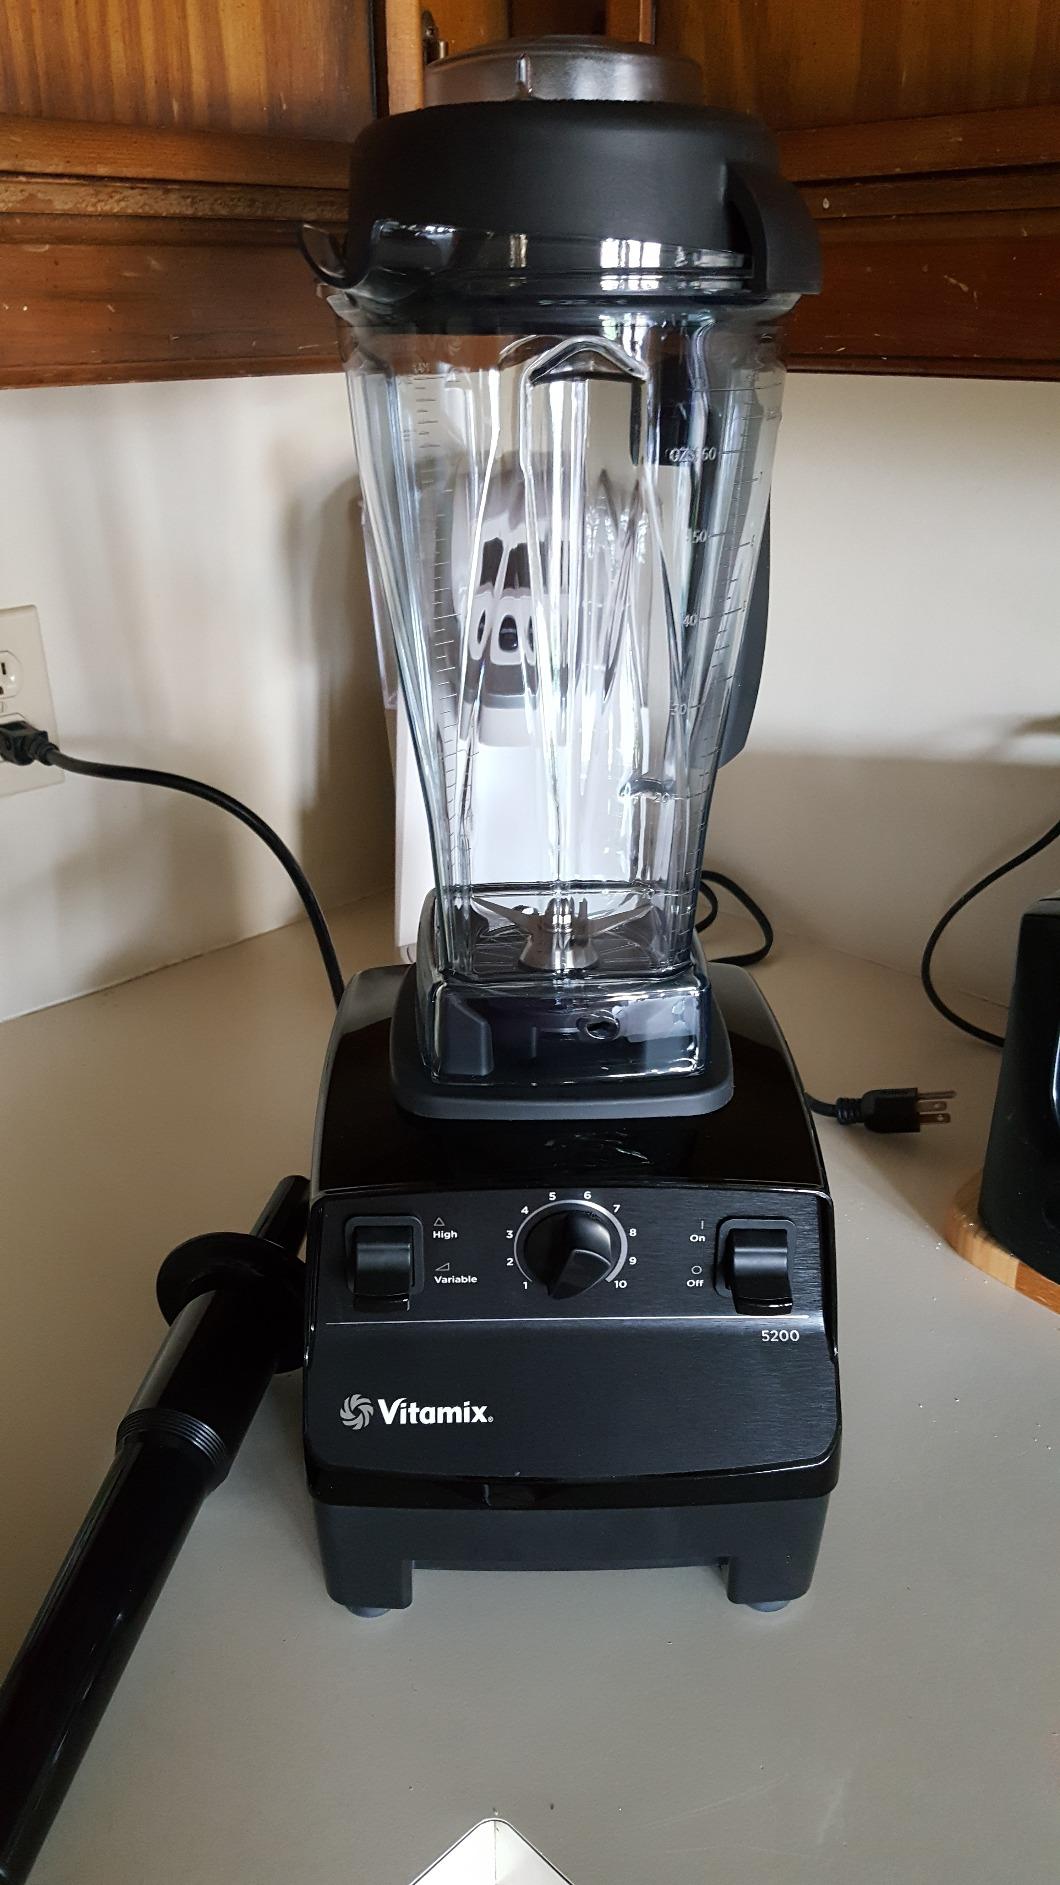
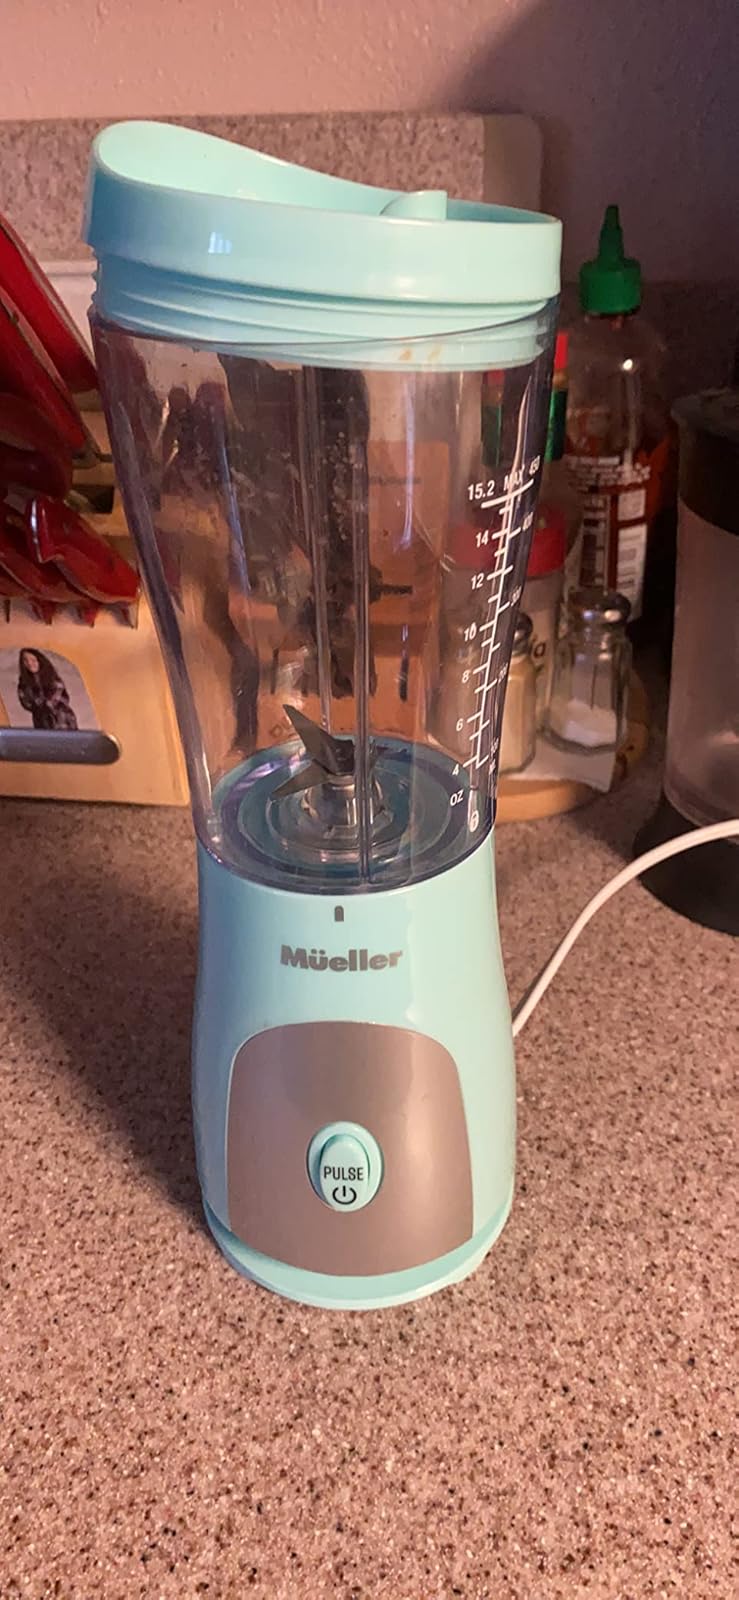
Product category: items_blender
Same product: no